Catherine Davies (governess)

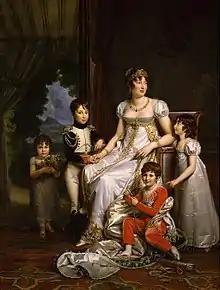
Queen Caroline and her children

Catherine Davies was employed by Caroline Bonaparte, the younger sister of Napoleon Bonaparte, who had expressed a wish to have English people employed to look after her children. During the following years, as the employee in the household of Napoleon's sister, she stated that witnessed many historical events. She met Napoleon at least once. He did not like the fact that his sister had two "English" women employed because of the risk that they would act a spies. Davies reports that Napoleon asked her if she liked The French as well as the English. When she replied that she would be a hypocrite if she said that she did, but that she liked all people who were kind to her, he answered that he liked her because of her honesty.